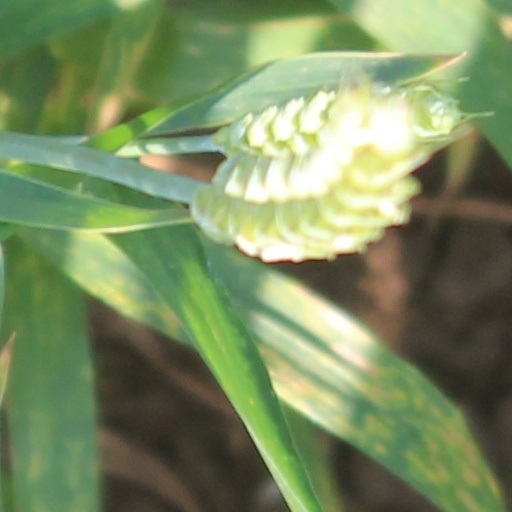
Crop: wheat